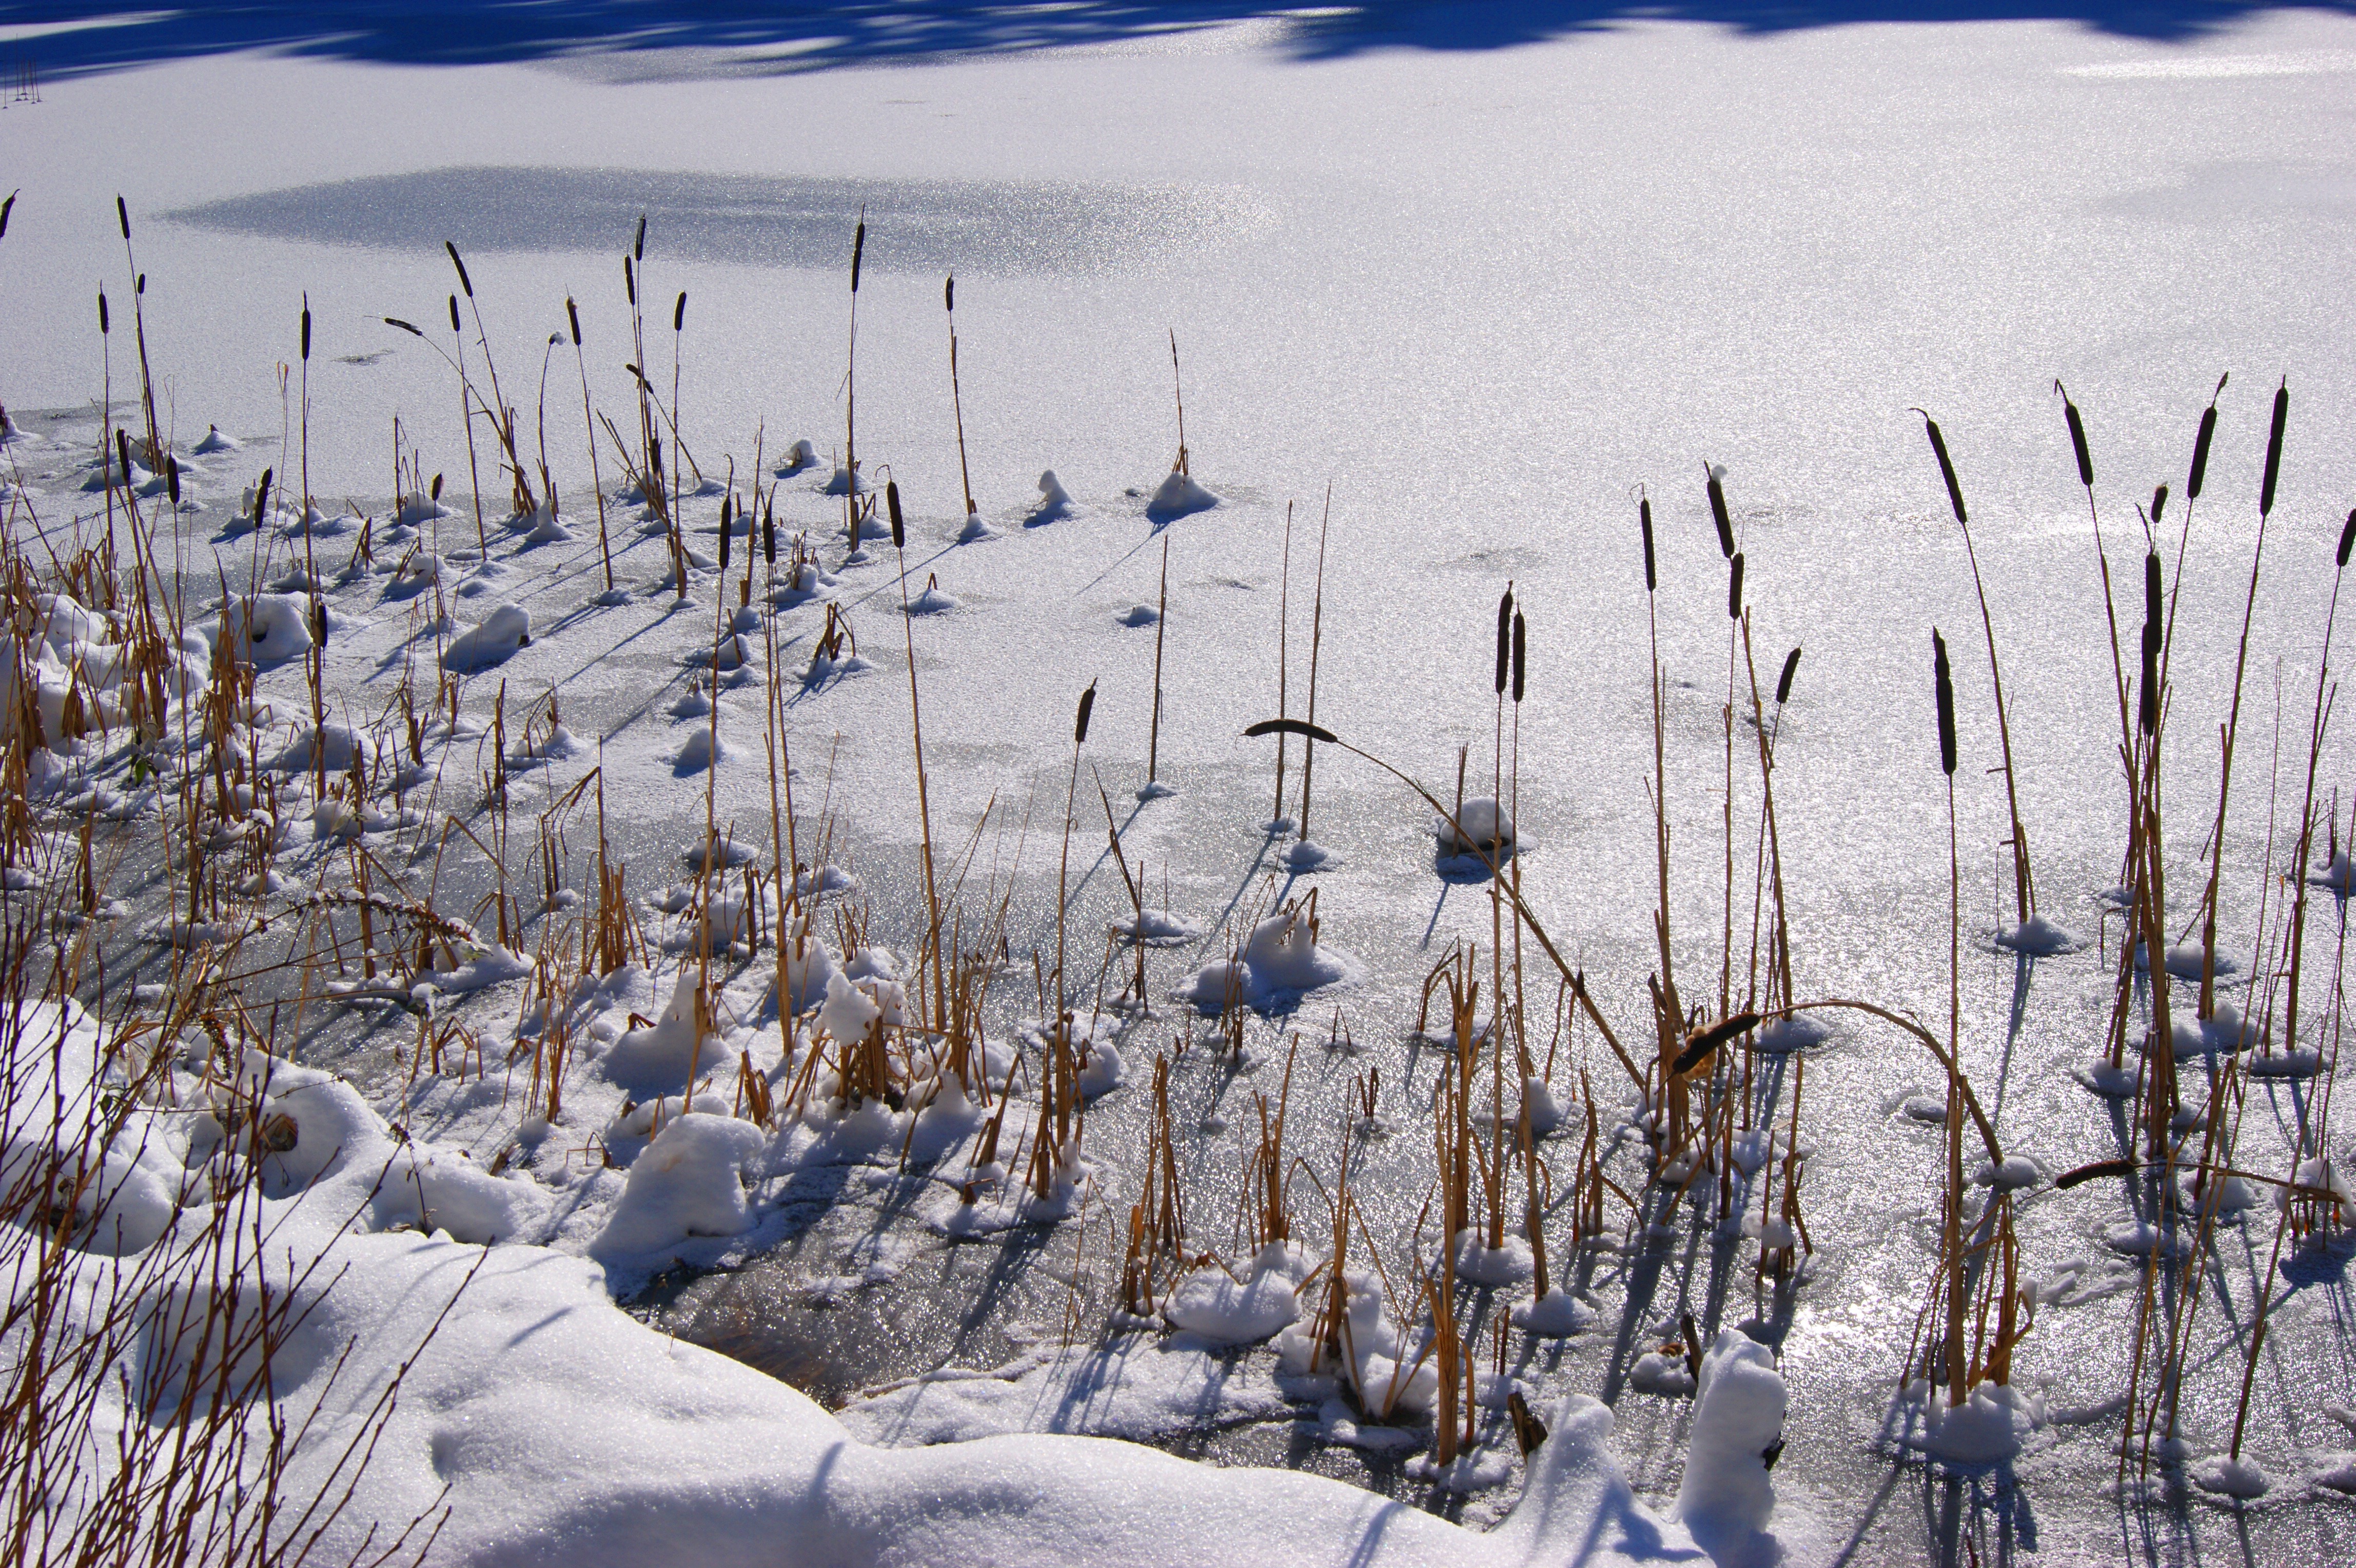
snow, winter, sun, lake, frost, reed, ice, weather, frozen, arctic, season, winter sport, ski, wintry, piste, tundra, freezing, nordic skiing, ski equipment